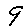
Label: 9